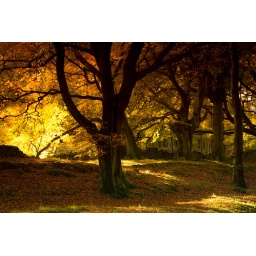
On &amp;quot;The Street&amp;quot; the road up to (or down from) Pym chair in the goyt valley.